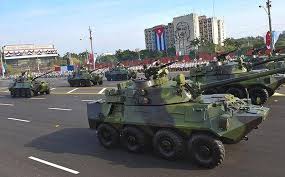
Label: BTR